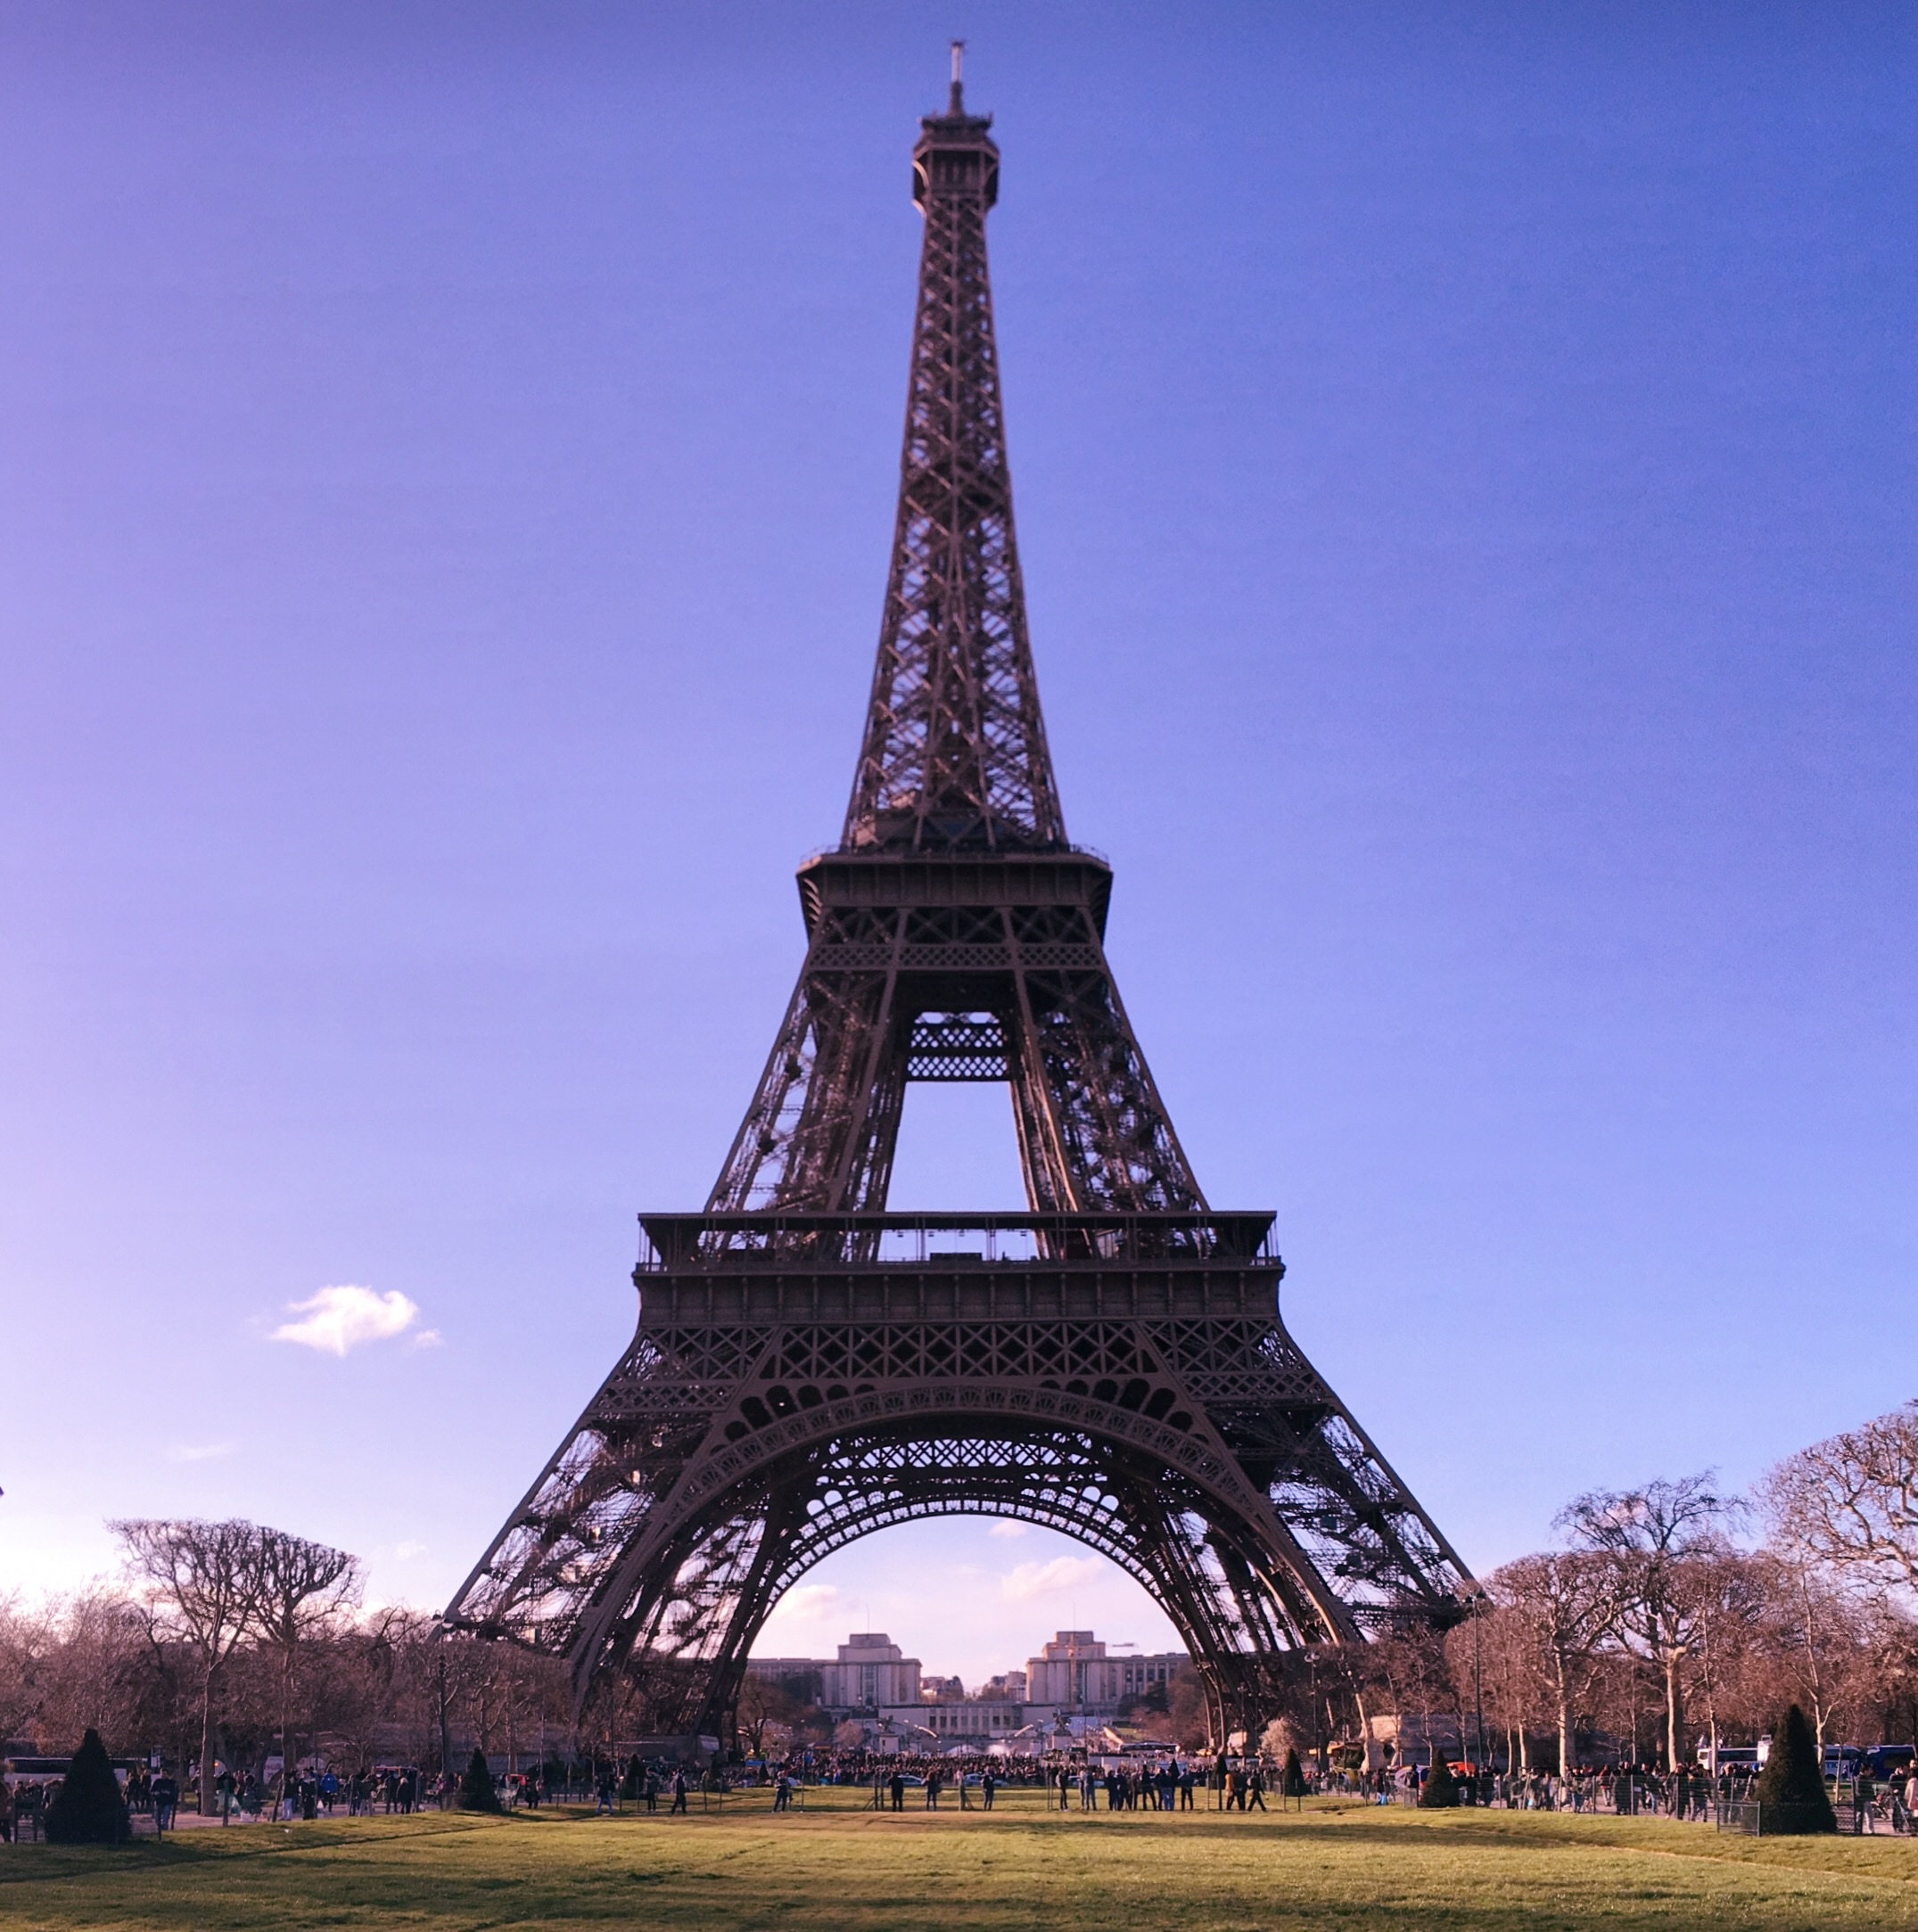
monument, dusk, evening, tower, landmark, spire